Chrysler Voyager

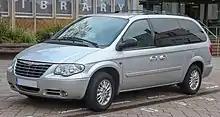
2007 Chrysler Grand Voyager (United Kingdom)

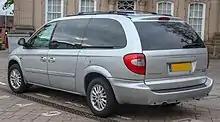
2007 Chrysler Grand Voyager (United Kingdom)

In Europe Chrysler began offering the Voyager with the first generation, followed by the second generation model in 2001, with a new engine range – including larger, more economical diesel engines (2.5 L and for 2005 – the 2.8 L 4 cylinder from VM Motori) and more fuel-efficient gasoline engines (I4 and V6).